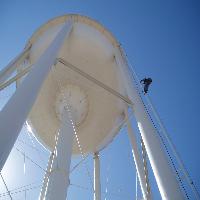
Weather: sun or clear